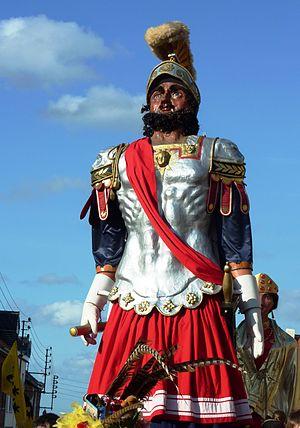
Reuze Papa Géant de Cassel (59)